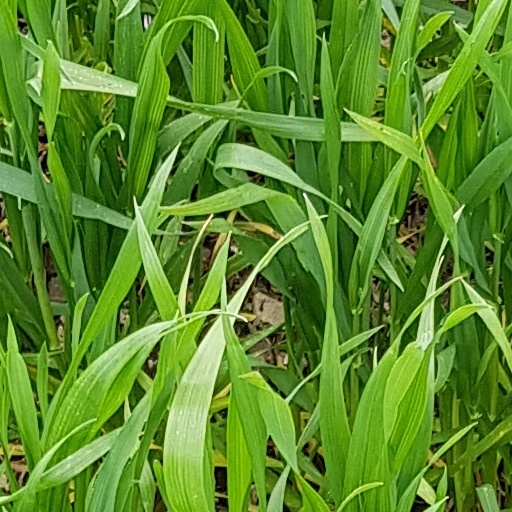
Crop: wheat